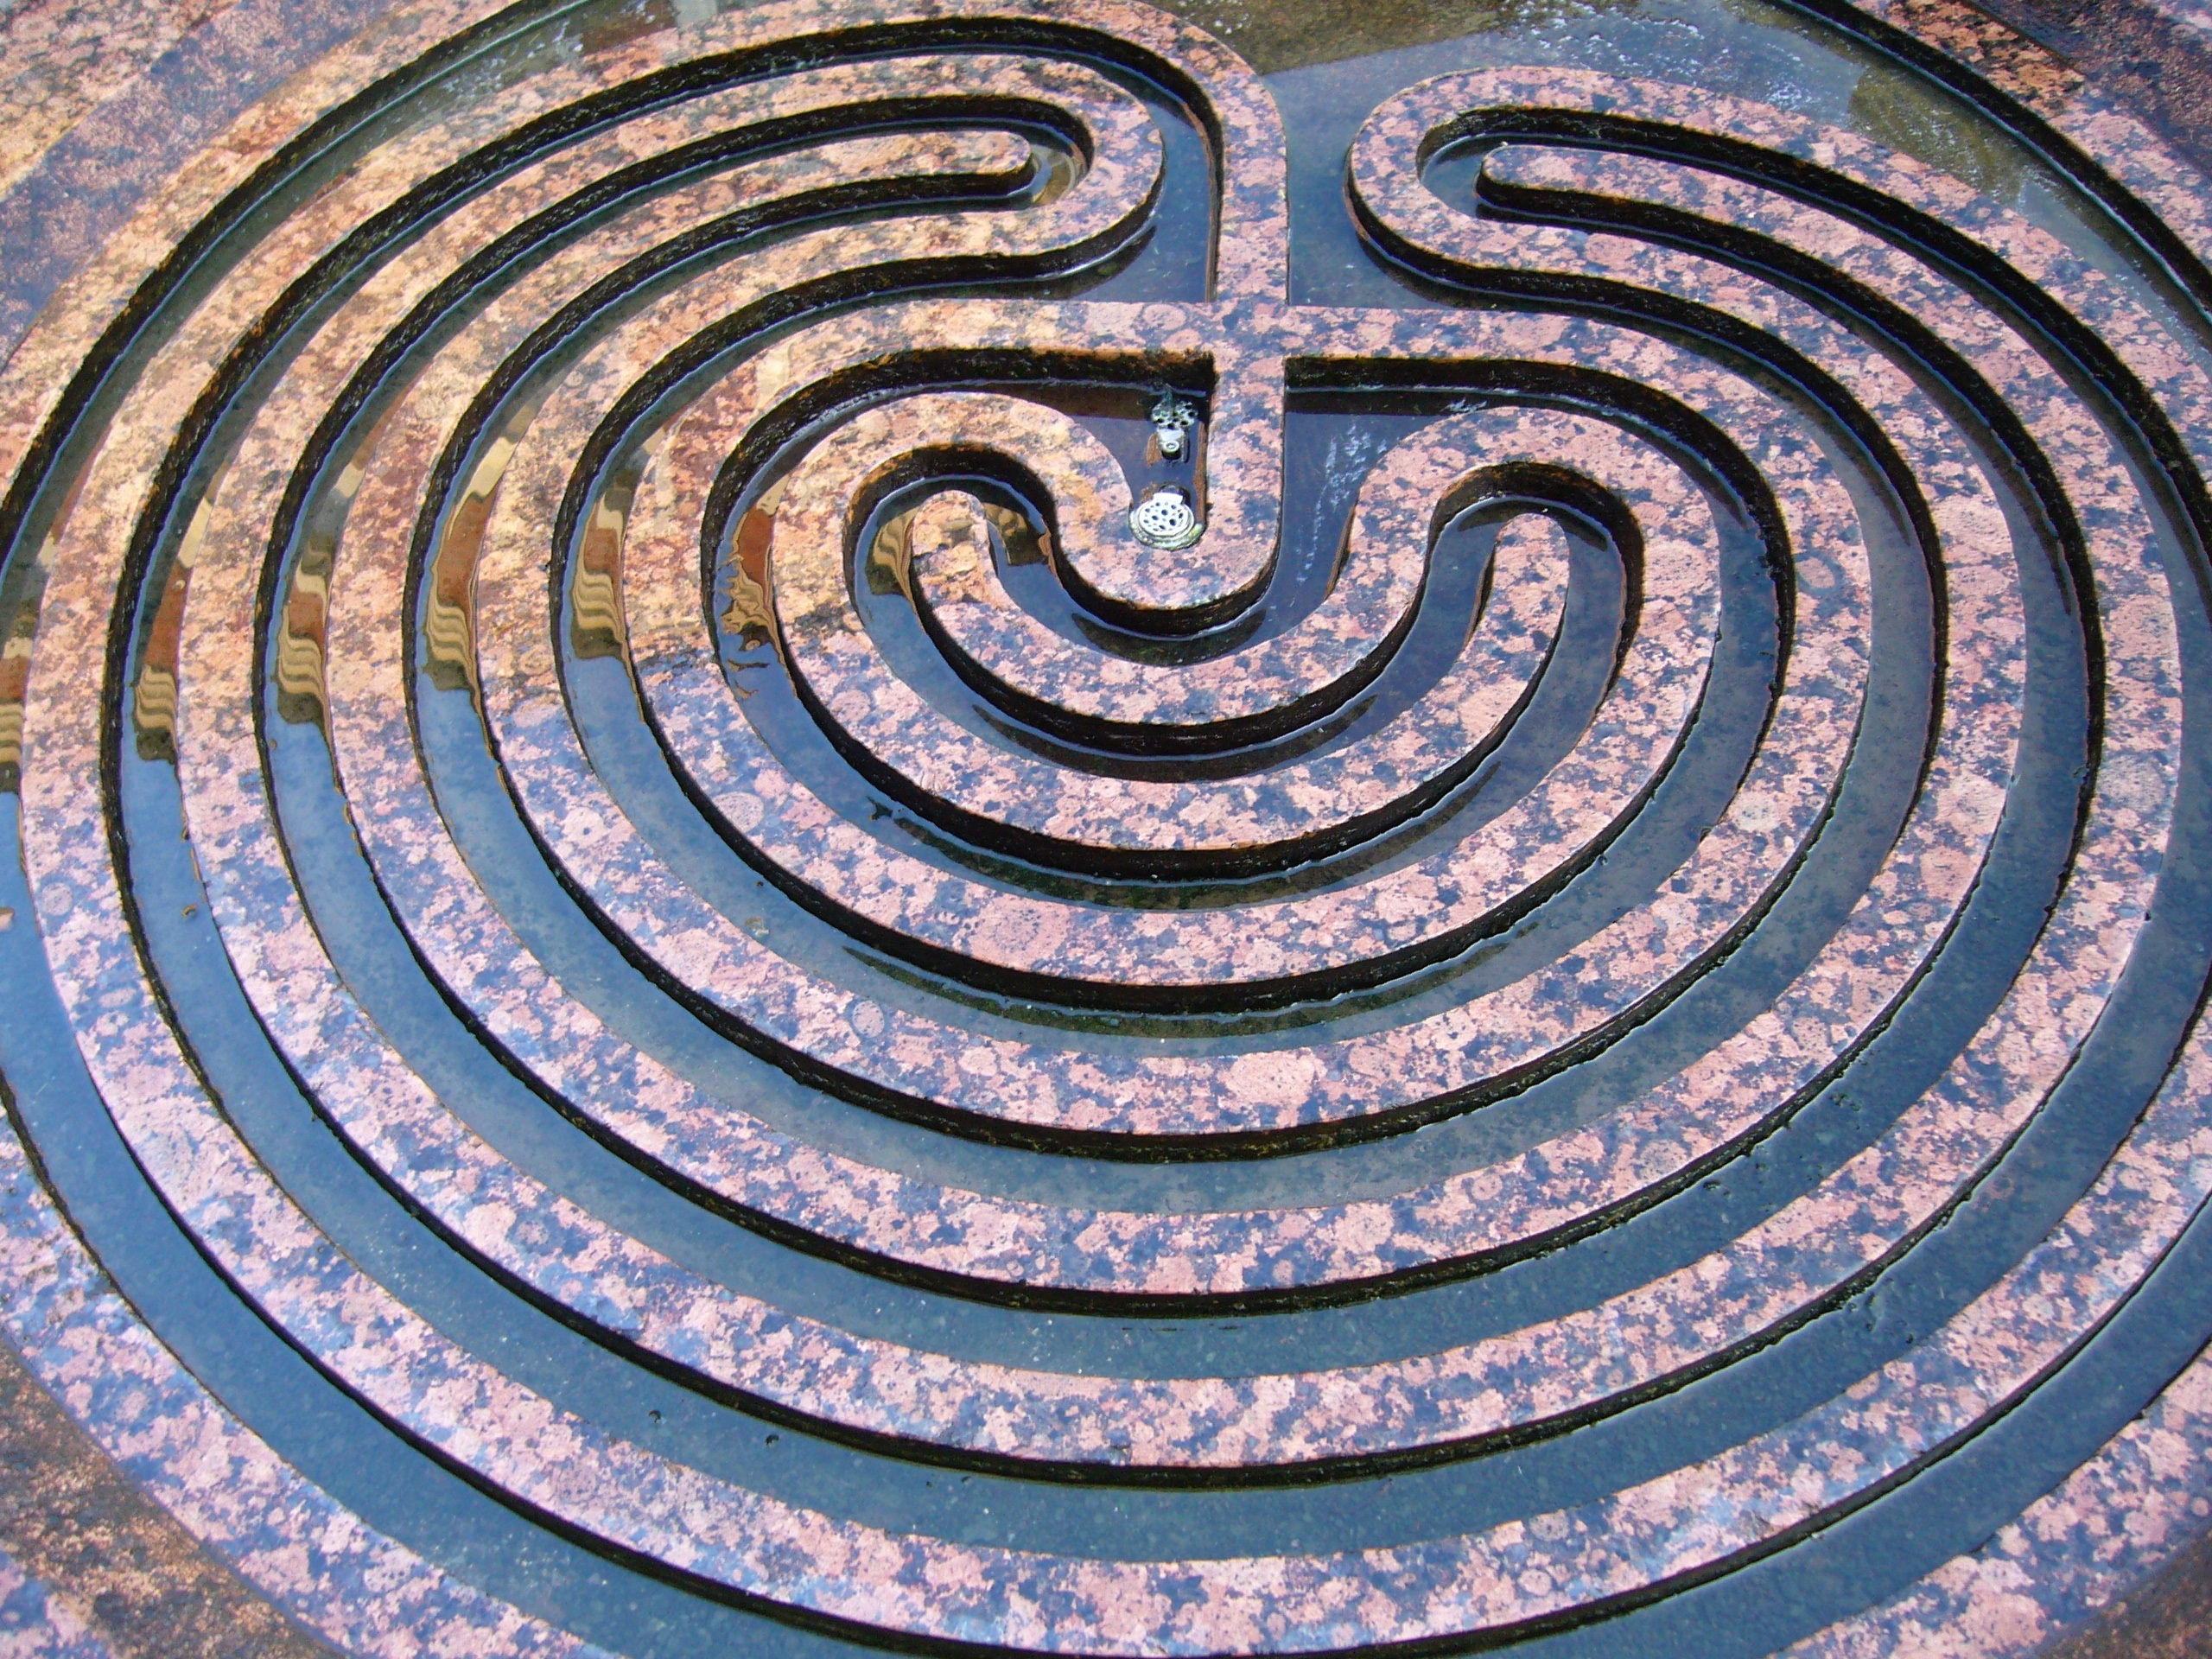
spiral, line, soil, circle, design, symmetry, labyrinth, planning, conception, away, target, to find, outdoor structure